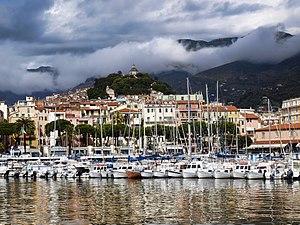
Le Rallye Sanremo 1980, disputé du 6 au 12 octobre 1980, est la quatre-vingt-quatrième manche du championnat du monde des rallyes courue depuis 1973, et la neuvième manche du championnat du monde des rallyes 1980.
Le Rallye Sanremo 1978, disputé du 3 au 7 octobre 1978, est la soixantième manche du championnat du monde des rallyes courue depuis 1973, et la huitième manche du championnat du monde des rallyes 1978. C'est également la treizième des dix-neuf épreuves de la Coupe FIA 1978 des pilotes de rallye, créée l'année précédente.